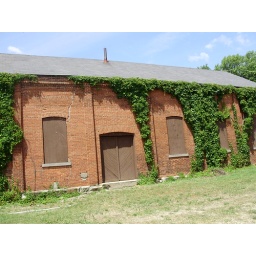
the old pump house in historic ottawa beach